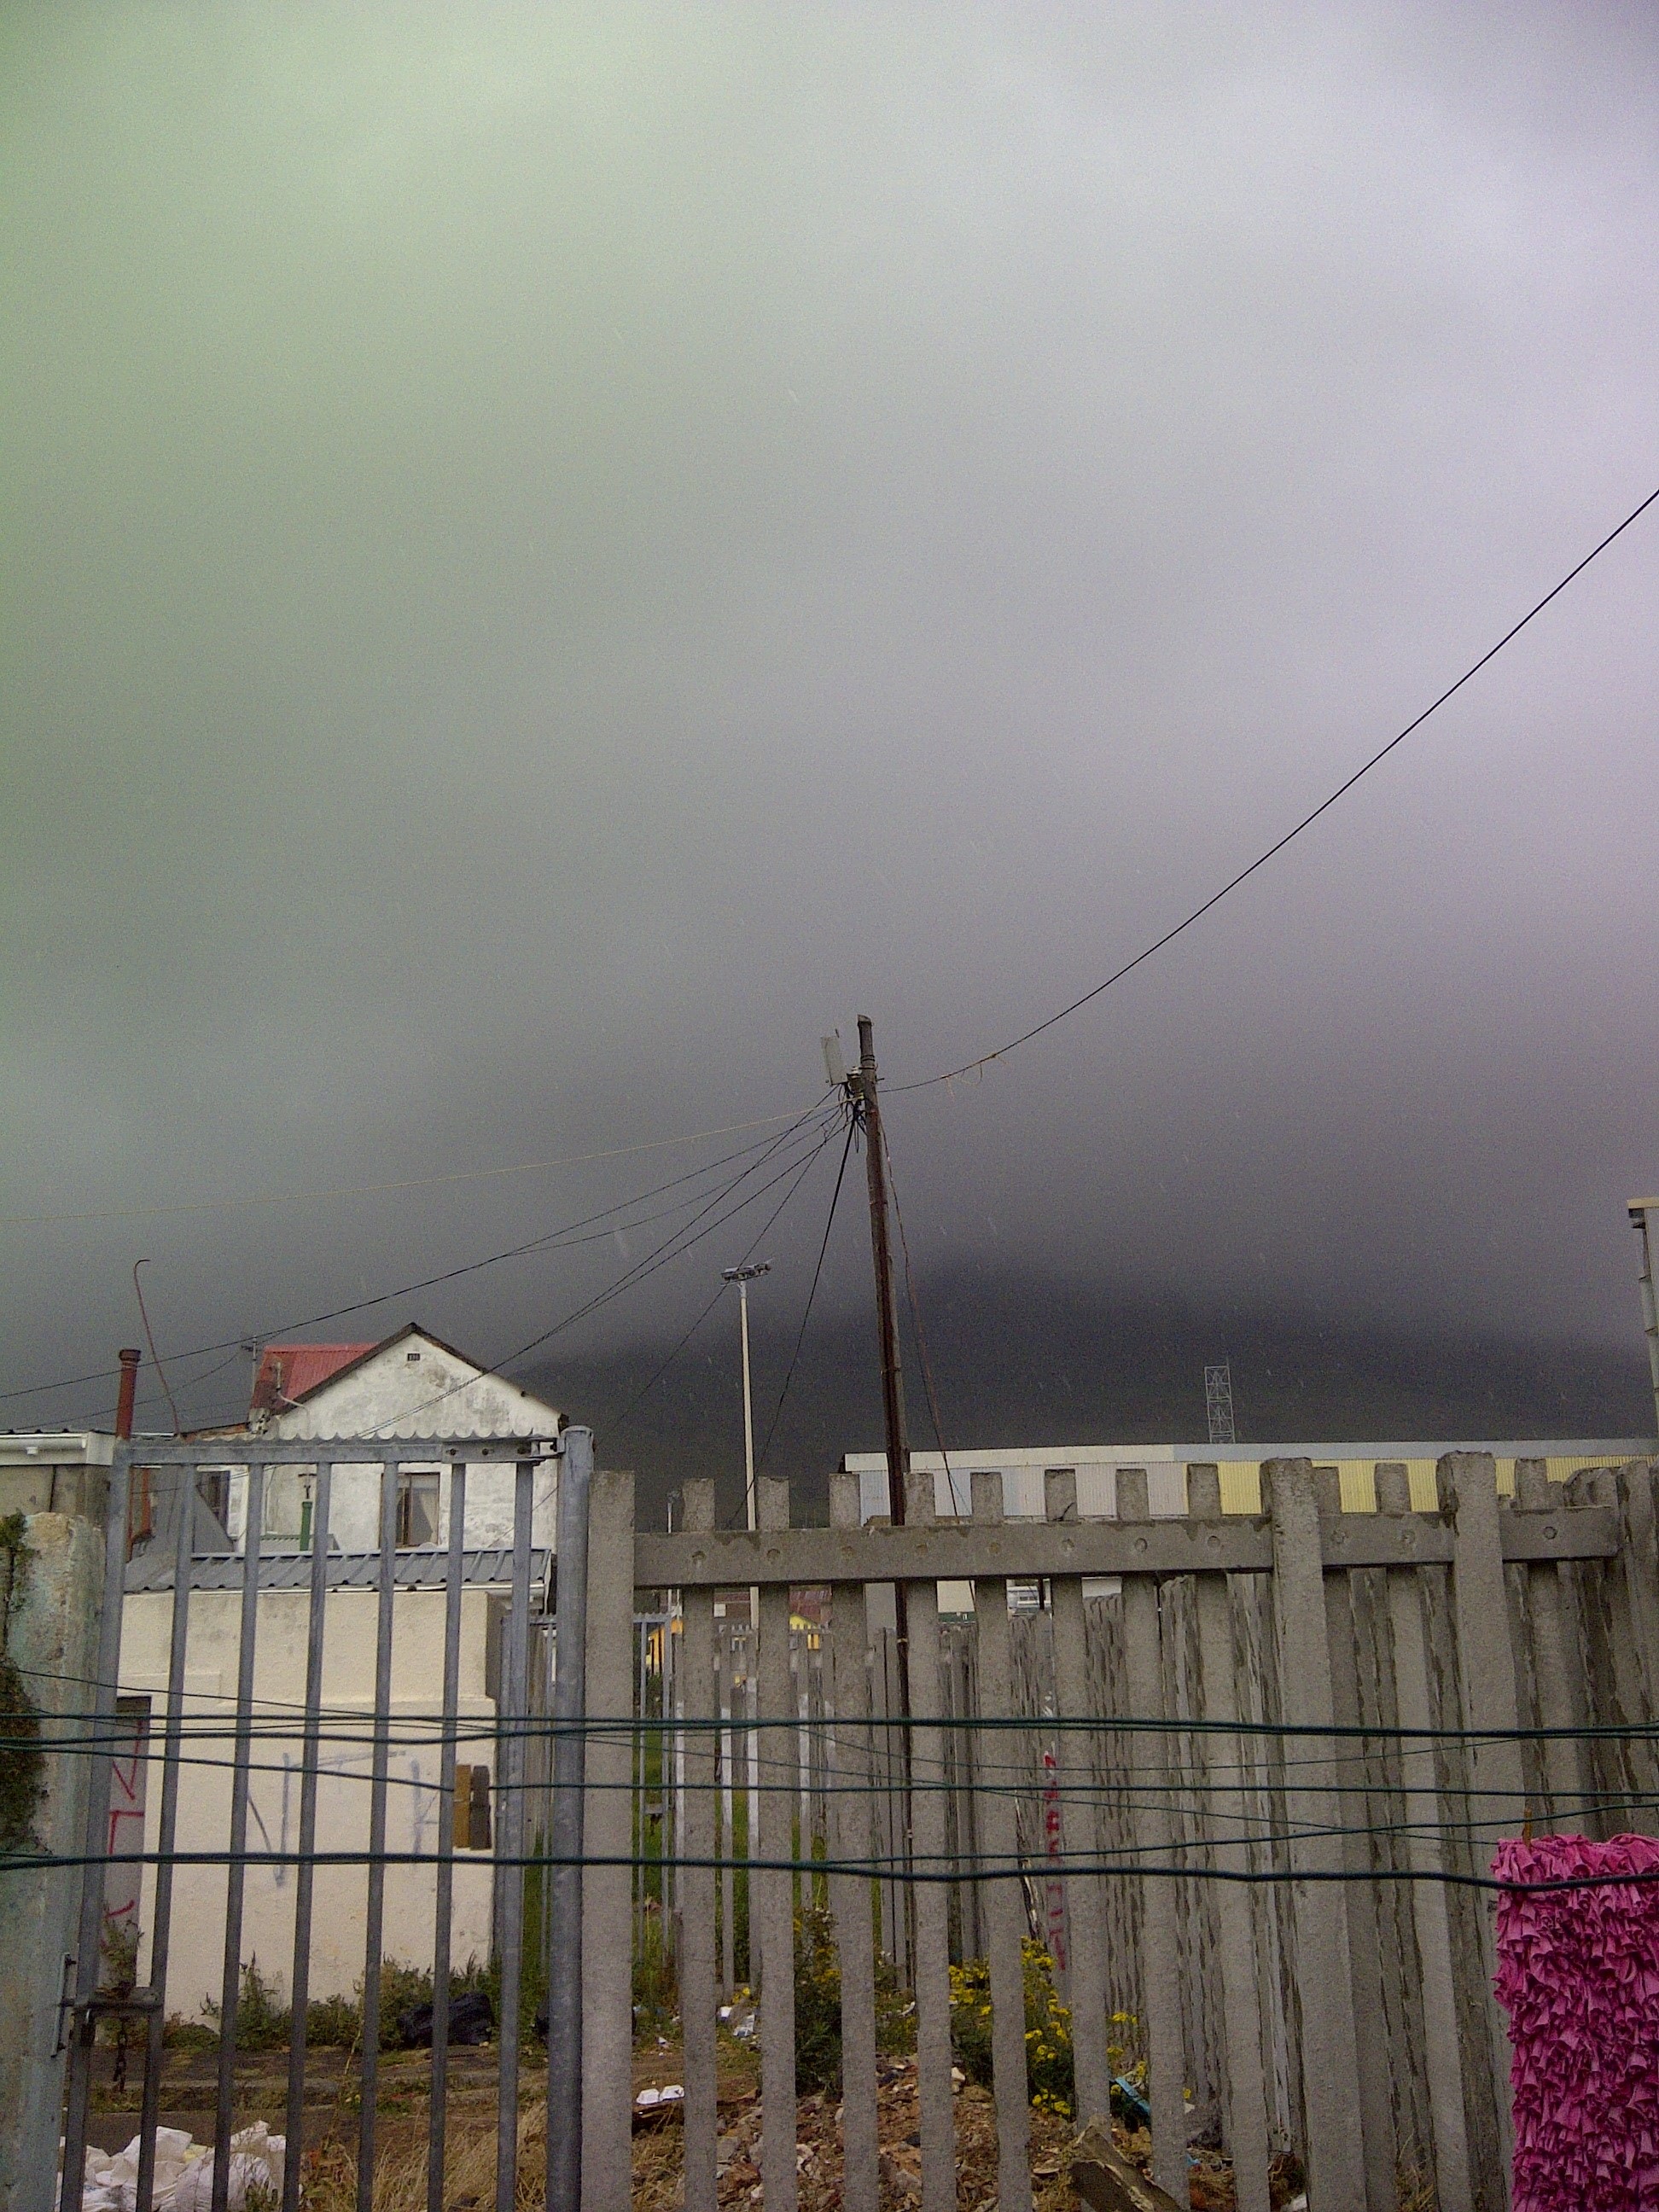
snow, fence, sky, morning, town, evening, africa, weather, stadium, south, shape, cape, atmospheric phenomenon